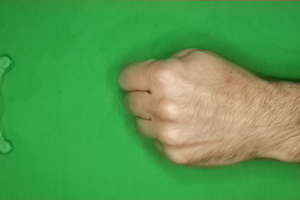
Label: rock